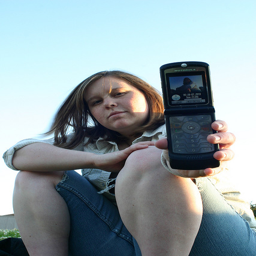
A woman sitting down while holding a smart phone.
A young girl holding a cellphone with a picture on the screen.
a close up of a person sitting with a cell phone
A woman holds open her cellphone towards the camera.
A woman is sitting by the curb and doing something.